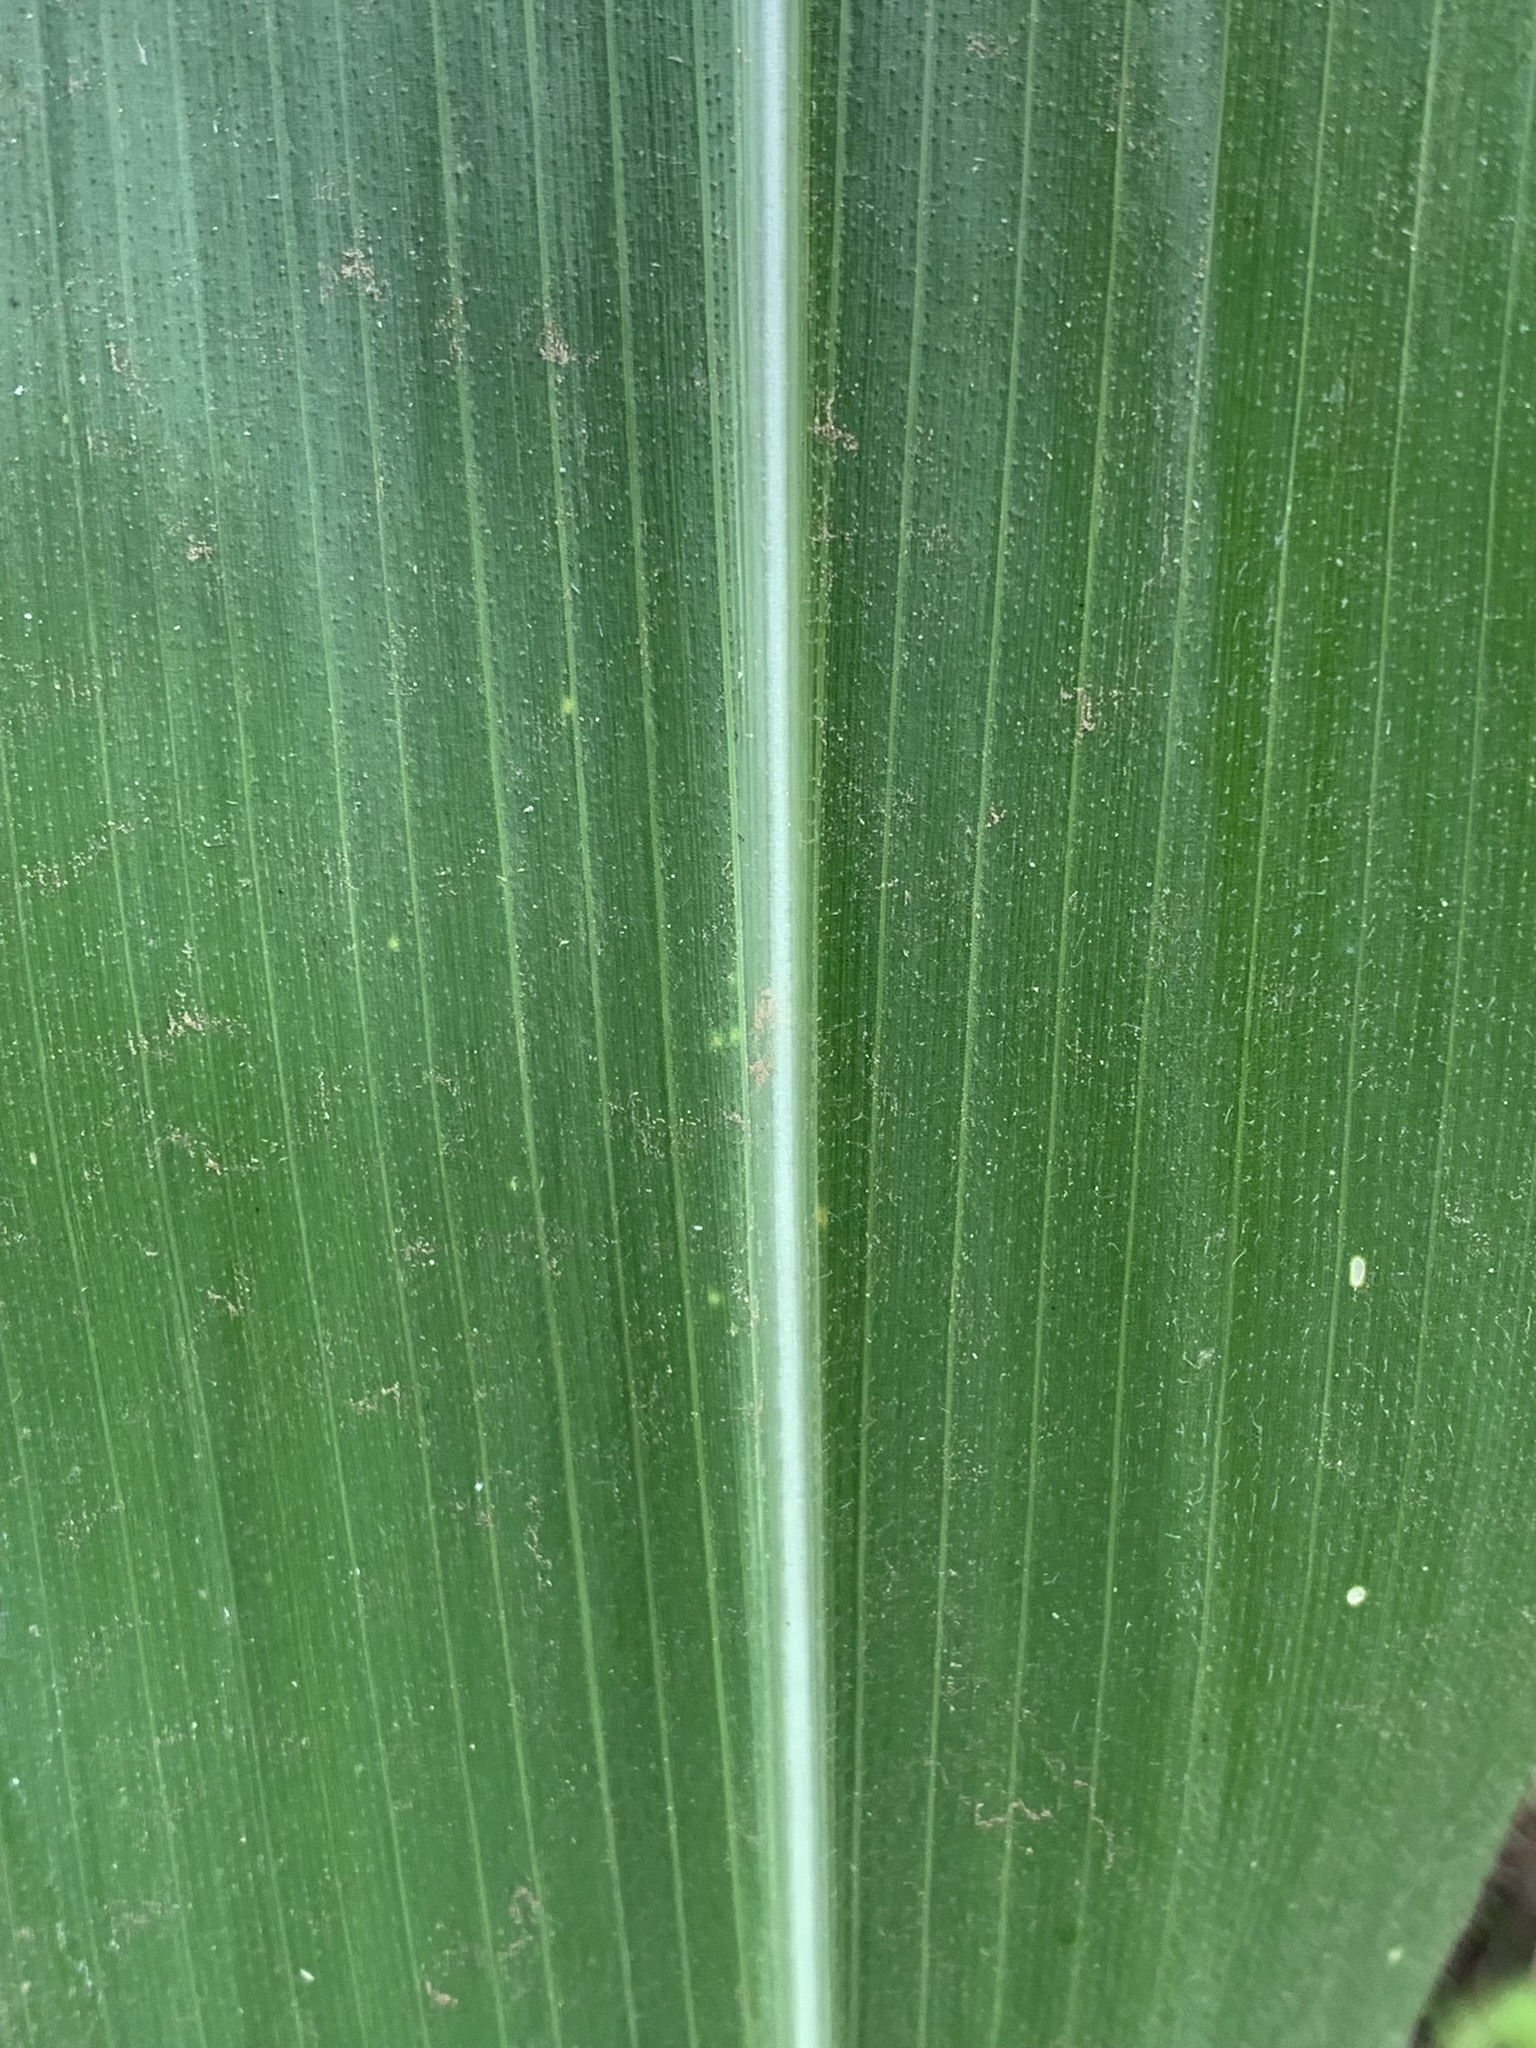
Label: Healthy